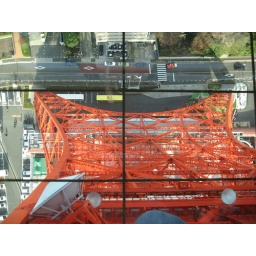
You are looking down from an observatory floor in the Tokyo tower. Look how small the cars are!